Emile P. Moses

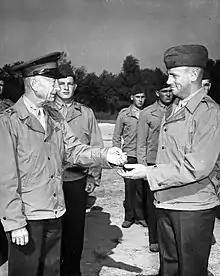
Major general Moses presenting Raymond W. Ickes with an expert rifleman badge at Parris Island in November 1943.

Upon the graduation from the Naval College in July 1939, Moses was appointed president, Marine Corps Equipment Board at Marine Corps Base Quantico, Virginia. Purpose of the board was to examine what was available from civilian industry that could be easily adapted to Marine Corps use, and to provide him with factual information on the efficiency and practicality of equipment being considered.